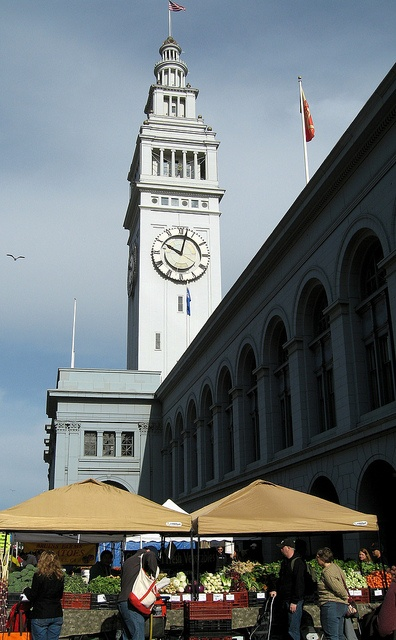
A large white clock tower with steeple overlooking city.
A large clock tower at the end of a two story white building.
A city market being held in front of a large building.
A fruit and vegetable stand is below a clock tower.
A large building with a clock tower standing over people.